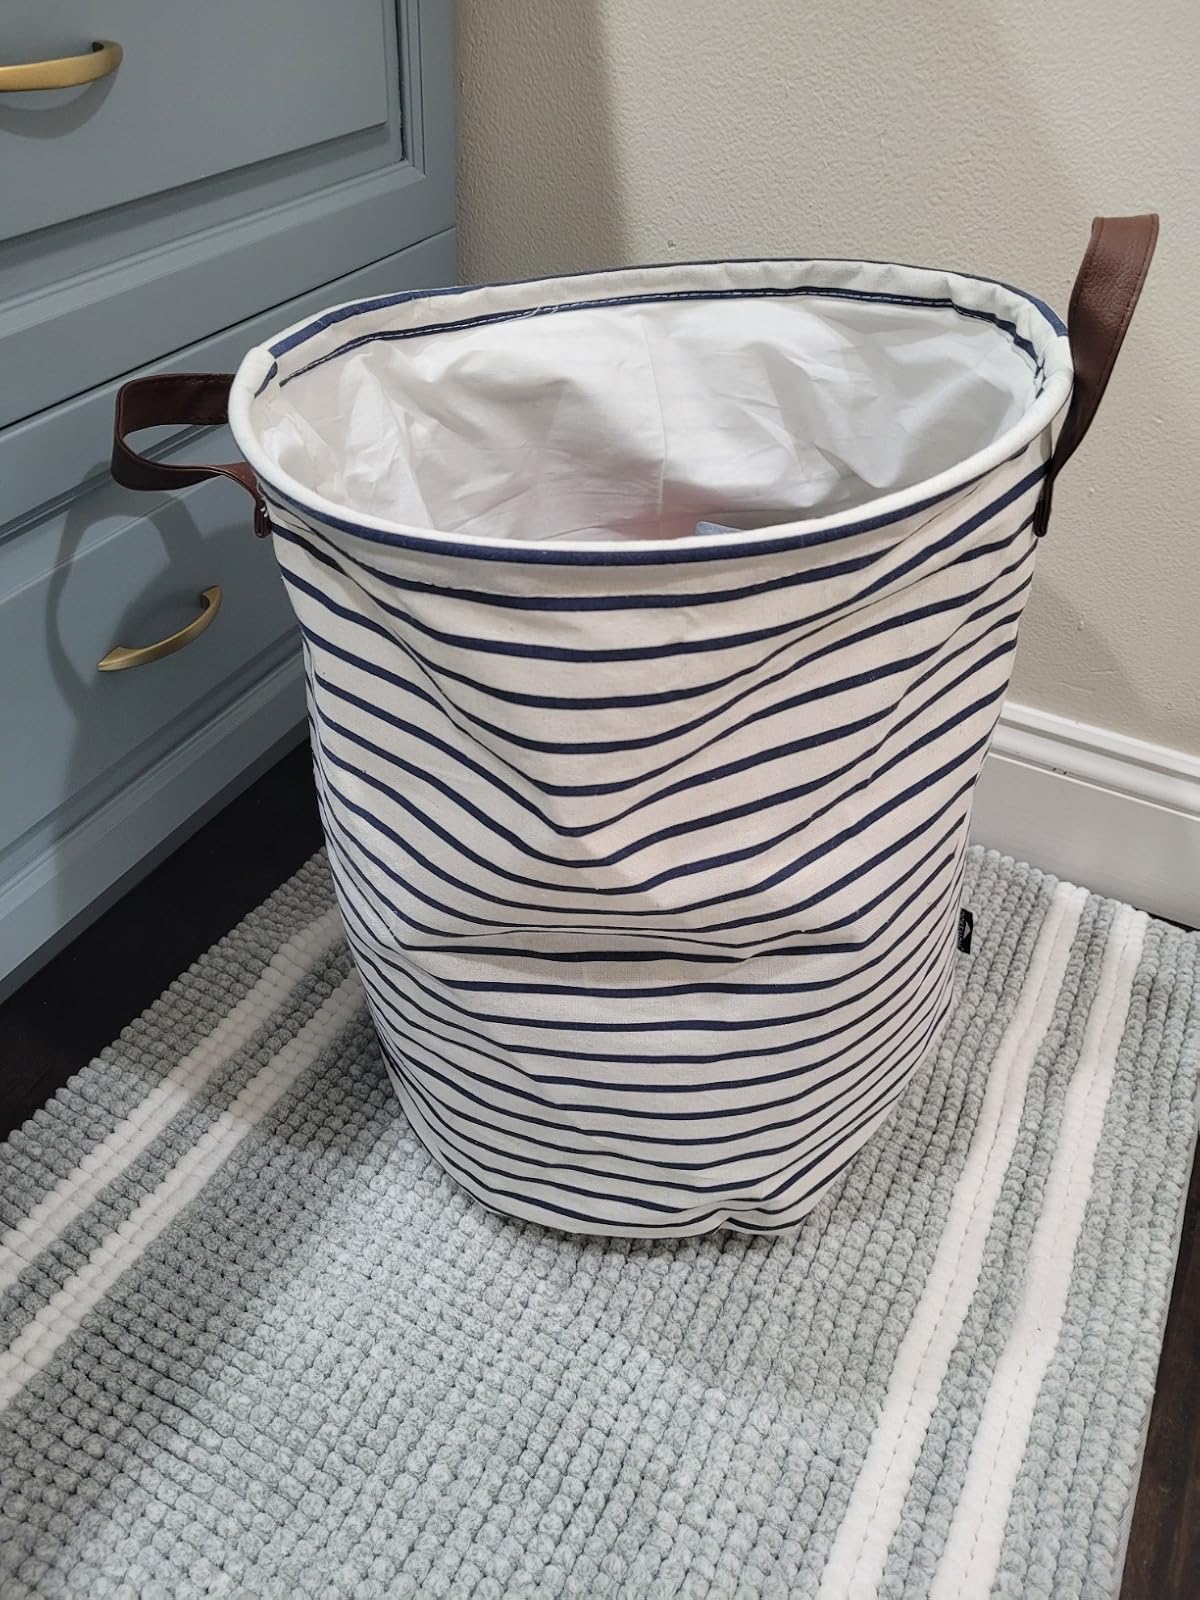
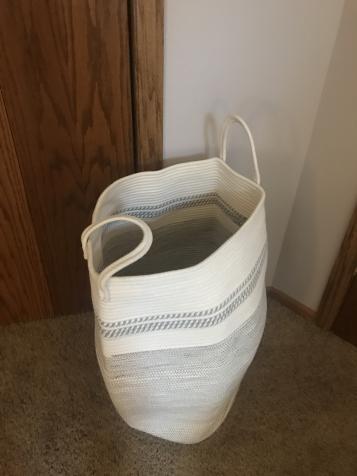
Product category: items_hamper
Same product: no